Disaster preparedness (cultural property)

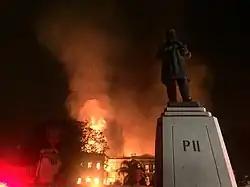
The National Museum of Brazil fire in September 2018

There are many examples of fire damaging cultural heritage. Fire can cause internal and external damage to singular exhibits or of whole building depending on the cause and speed of responsiveness.